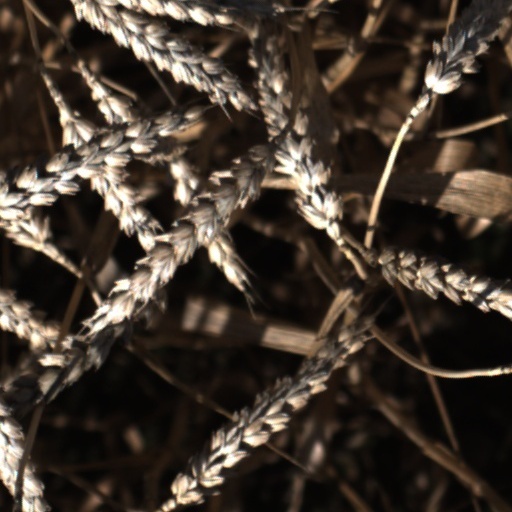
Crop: wheat